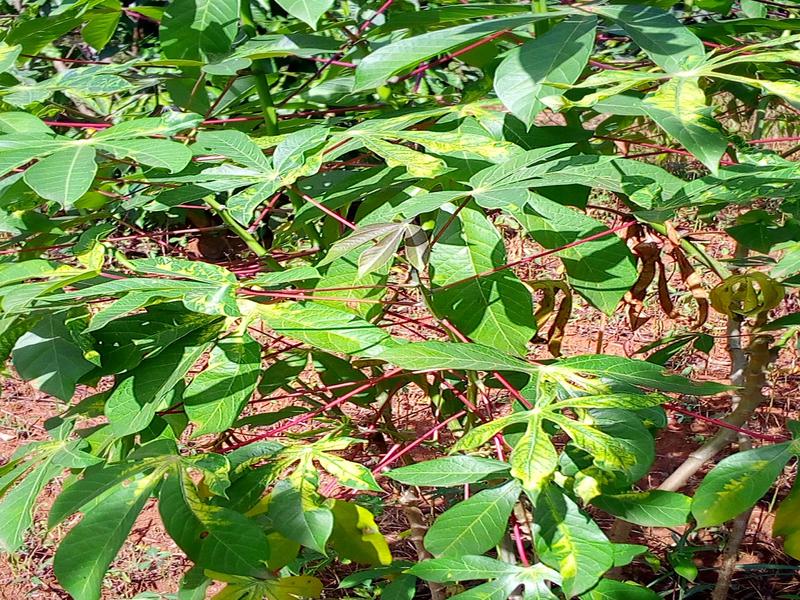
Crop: cassava
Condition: mosaic_disease